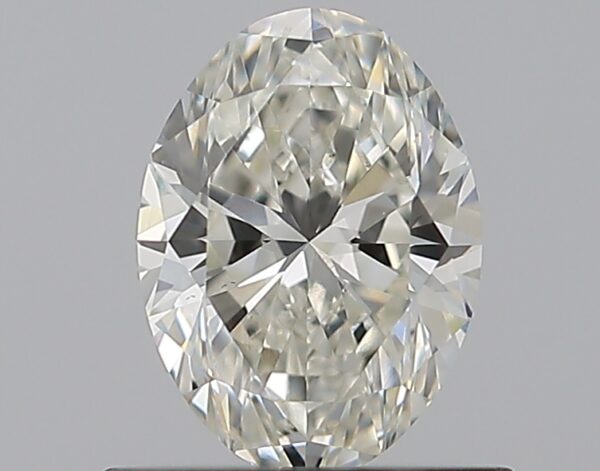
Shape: oval
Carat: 0.7
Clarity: VS1
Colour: I
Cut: EX
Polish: EX
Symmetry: VG
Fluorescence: ST
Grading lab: GIA
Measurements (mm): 6.77 x 4.97 x 3.17